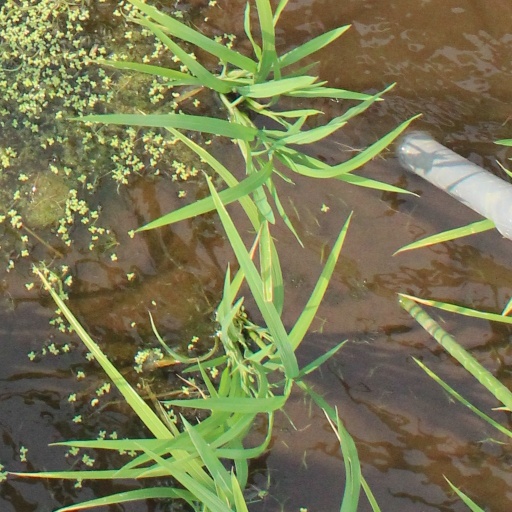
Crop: rice